Portuguese Riviera

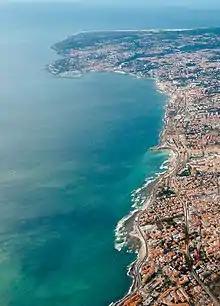
The Portuguese Riviera stretches along the "Costa do Sol" or Estoril Coast, on the Atlantic Ocean.

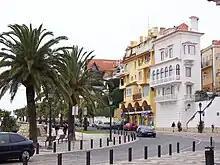
King Carlos I Avenue, Cascais.

The Portuguese Riviera is famed as a bastion of culture in Portugal, as the home to numerous prestigious institutions, art galleries, museums, and a cultural agenda including various international music festivals, film festivals, concerts, international summit meetings, and cultural festivals, among others.